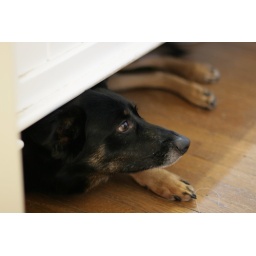
Infallible barometer: dog under bed = rain. I should rent her out to the National Weather Service.